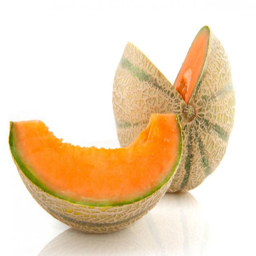
twist your melon in a healthy way